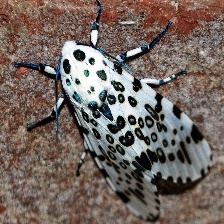
Species: GIANT LEOPARD MOTH